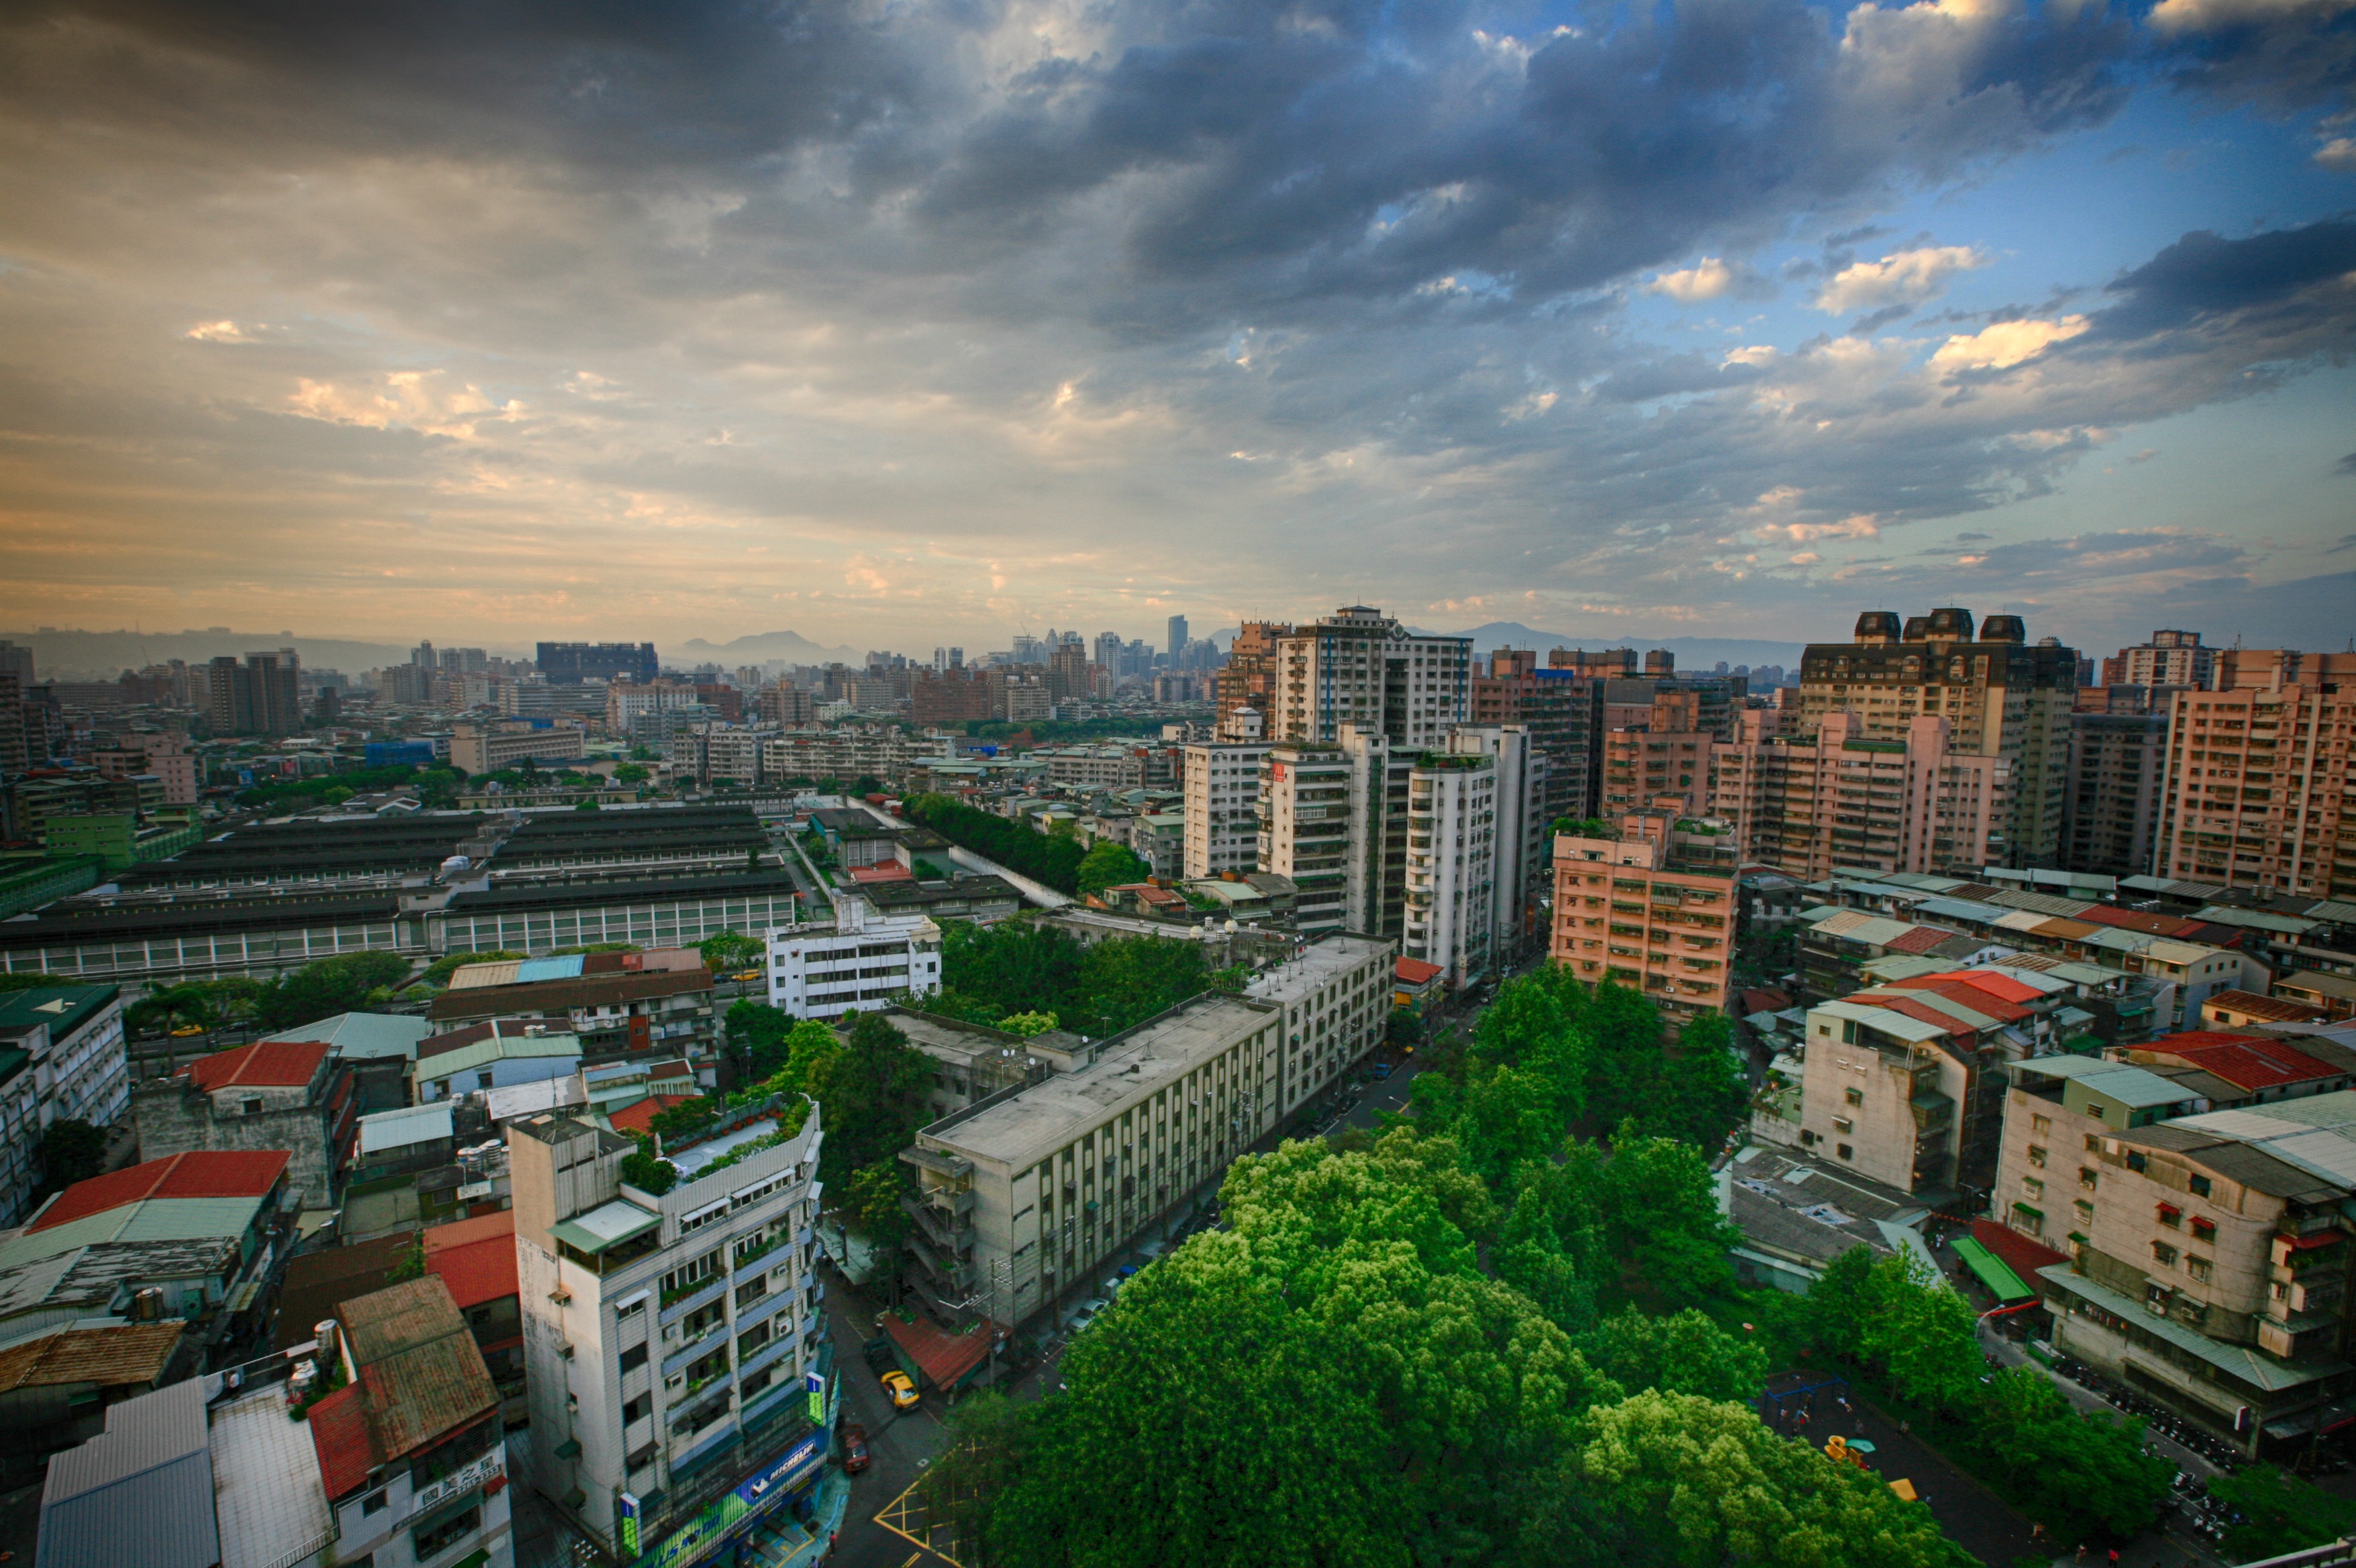
horizon, sky, skyline, town, city, skyscraper, cityscape, panorama, downtown, dusk, suburb, evening, landmark, tower block, clouds, buildings, metropolis, neighbourhood, bird's eye view, aerial photography, urban area, residential area, human settlement, metropolitan area